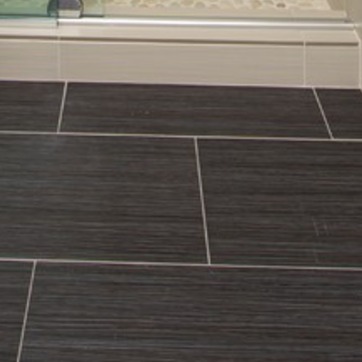
Material: tile